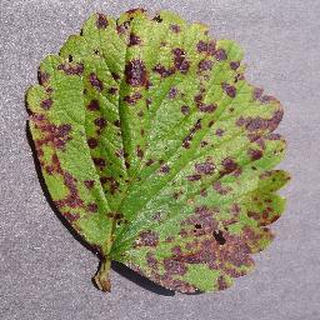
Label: strawberry_leaf_scorch